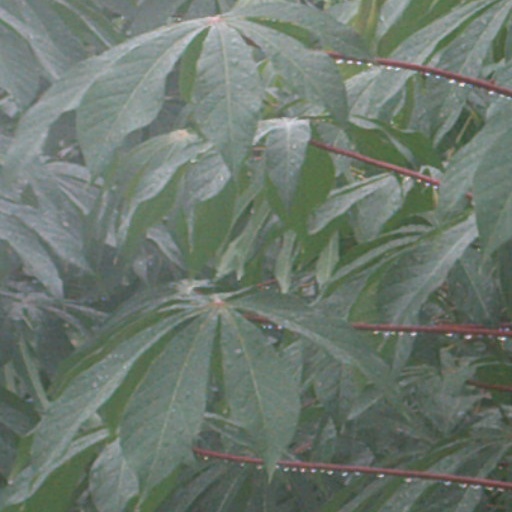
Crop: cassava